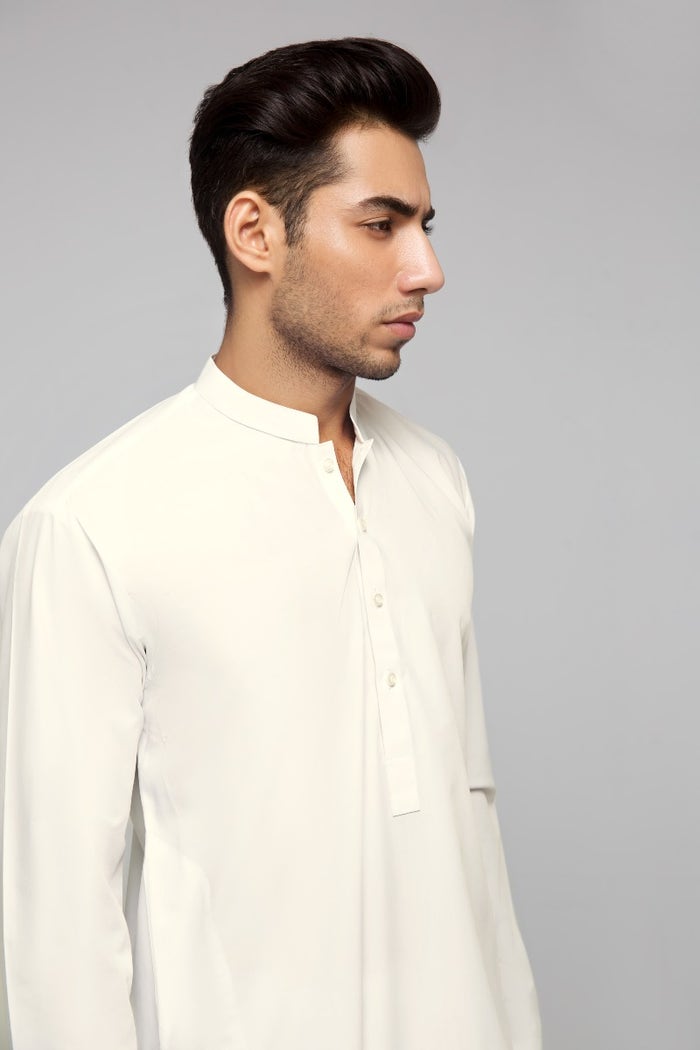
ivory kurta top